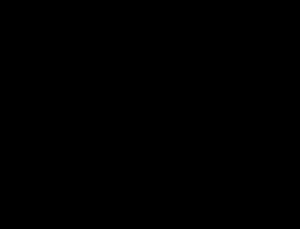
Les personnages des Simpson présentent une importante diversité, avec en premier plan la famille Simpson composée d'Homer, Marge, leurs trois enfants Bart, Lisa, Maggie, ainsi que le père Abe, le père d'Homer, supposé gâteux et de leurs deux animaux de compagnie : leur chien Petit Papa Noël et leur chat Boule de Neige V.
La famille Simpson est une famille fictive au centre de la série d'animation Les Simpson. Les Simpson sont une famille nucléaire composée du couple marié formé par Homer et Marge et de leurs trois enfants, Bart, Lisa et Maggie. Ils vivent au 742 Terrace Evergreen, dans la ville fictive de Springfield, aux États-Unis. La famille a été créée par le dessinateur Matt Groening, à qui il avait été fait appel pour lancer une série de courts métrages basée sur Life in Hell, mais celui-ci a décidé de créer un nouvel ensemble de personnages. Il a nommé les personnages d'après les prénoms de sa propre famille, substituant son nom par « Bart ». La famille Simpson a fait ses débuts à la télévision dans un court métrage du Tracey Ullman Show, Good Night, le 19 avril 1987. Après avoir fait l'objet de courts métrages durant trois ans, elle a été au centre de la série Les Simpson sur le réseau Fox dès le 17 décembre 1989.